Frank Sebaratnam

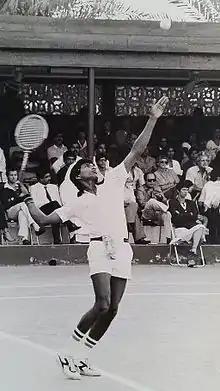
Frank Sebaratnam

Frank Sebaratnam was born in Jaffna, Sri Lanka, to Lourdes and Christopher Sebaratnam. Coached by his father, he showed early promise winning the Singles title at the Juvenile National Tennis Championships at the age of 11.